Shinto

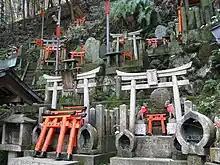
Assemblage of small "torii" at the Fushimi Inari-taisha shrine in Kyoto

Shinto priests face ethical conundrums. In the 1980s, for instance, priests at the Suwa Shrine in Nagasaki debated whether to invite the crew of a U.S. Navy vessel docked at the port city to their festival celebrations given the sensitivities surrounding the 1945 U.S. use of the atomic bomb on the city. In other cases, priests have opposed construction projects on shrine-owned land; at Kaminoseki in the early 2000s, a priest was pressured to resign after opposing the sale of shrine lands to build a nuclear power plant.